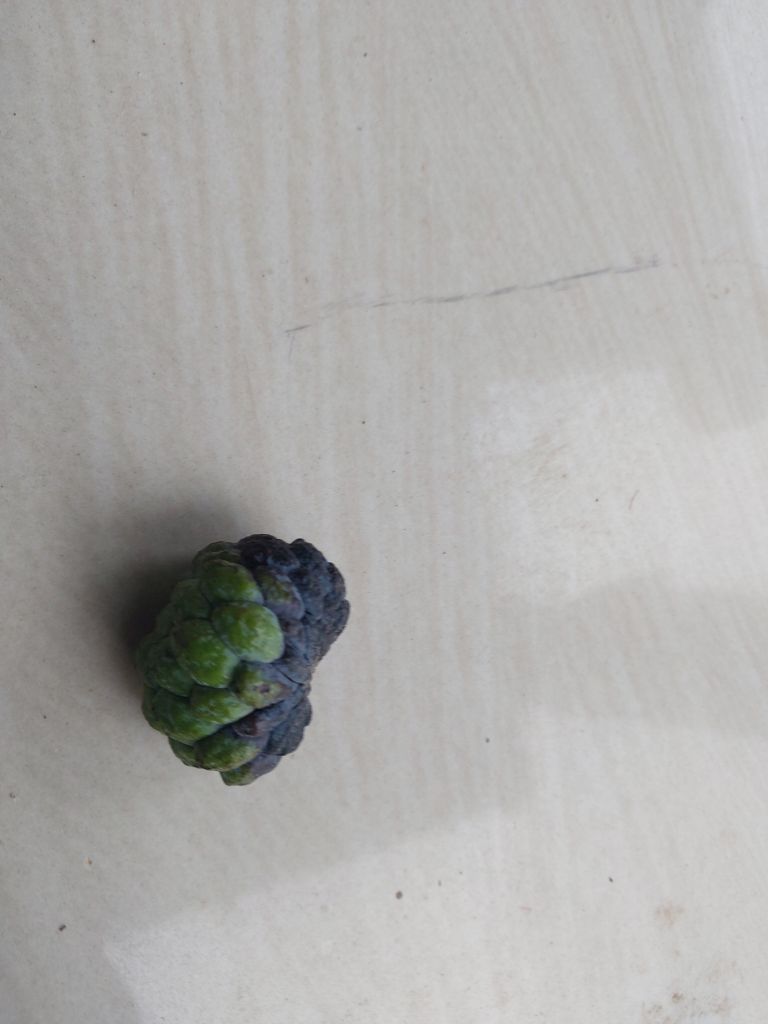
Disease label: Blank Canker